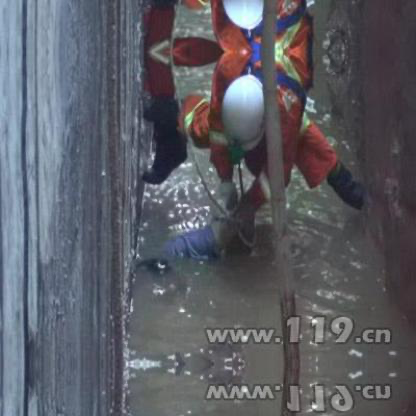
Objects in the image:
label: helmet
label: helmet